Fredrik Elfving

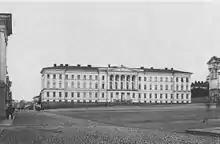
Imperial Alexander University around 1870

After the death of Lindberg in 1889, the position of Professor of Botany was opened. After a competition with the other docents Edvard Vainio and Oswald Kairamo, Elfving was appointed to the position. Elfving was the chairman of the (Finland's oldest scientific society) from 1892–1911, and he was the permanent secretary of the Societas Scientiarum Fennica (Finnish Society of Sciences and Letters) starting in 1923. Elfving also served as Dean of the Department of Physics and Mathematics from 1911 to 1924. A professor for 34 years, Elfving retired at the age of 71 in 1926.